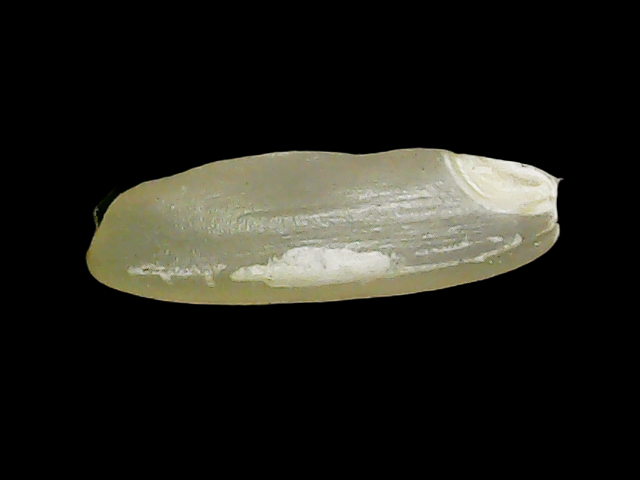
Rice variety: Binadhan11